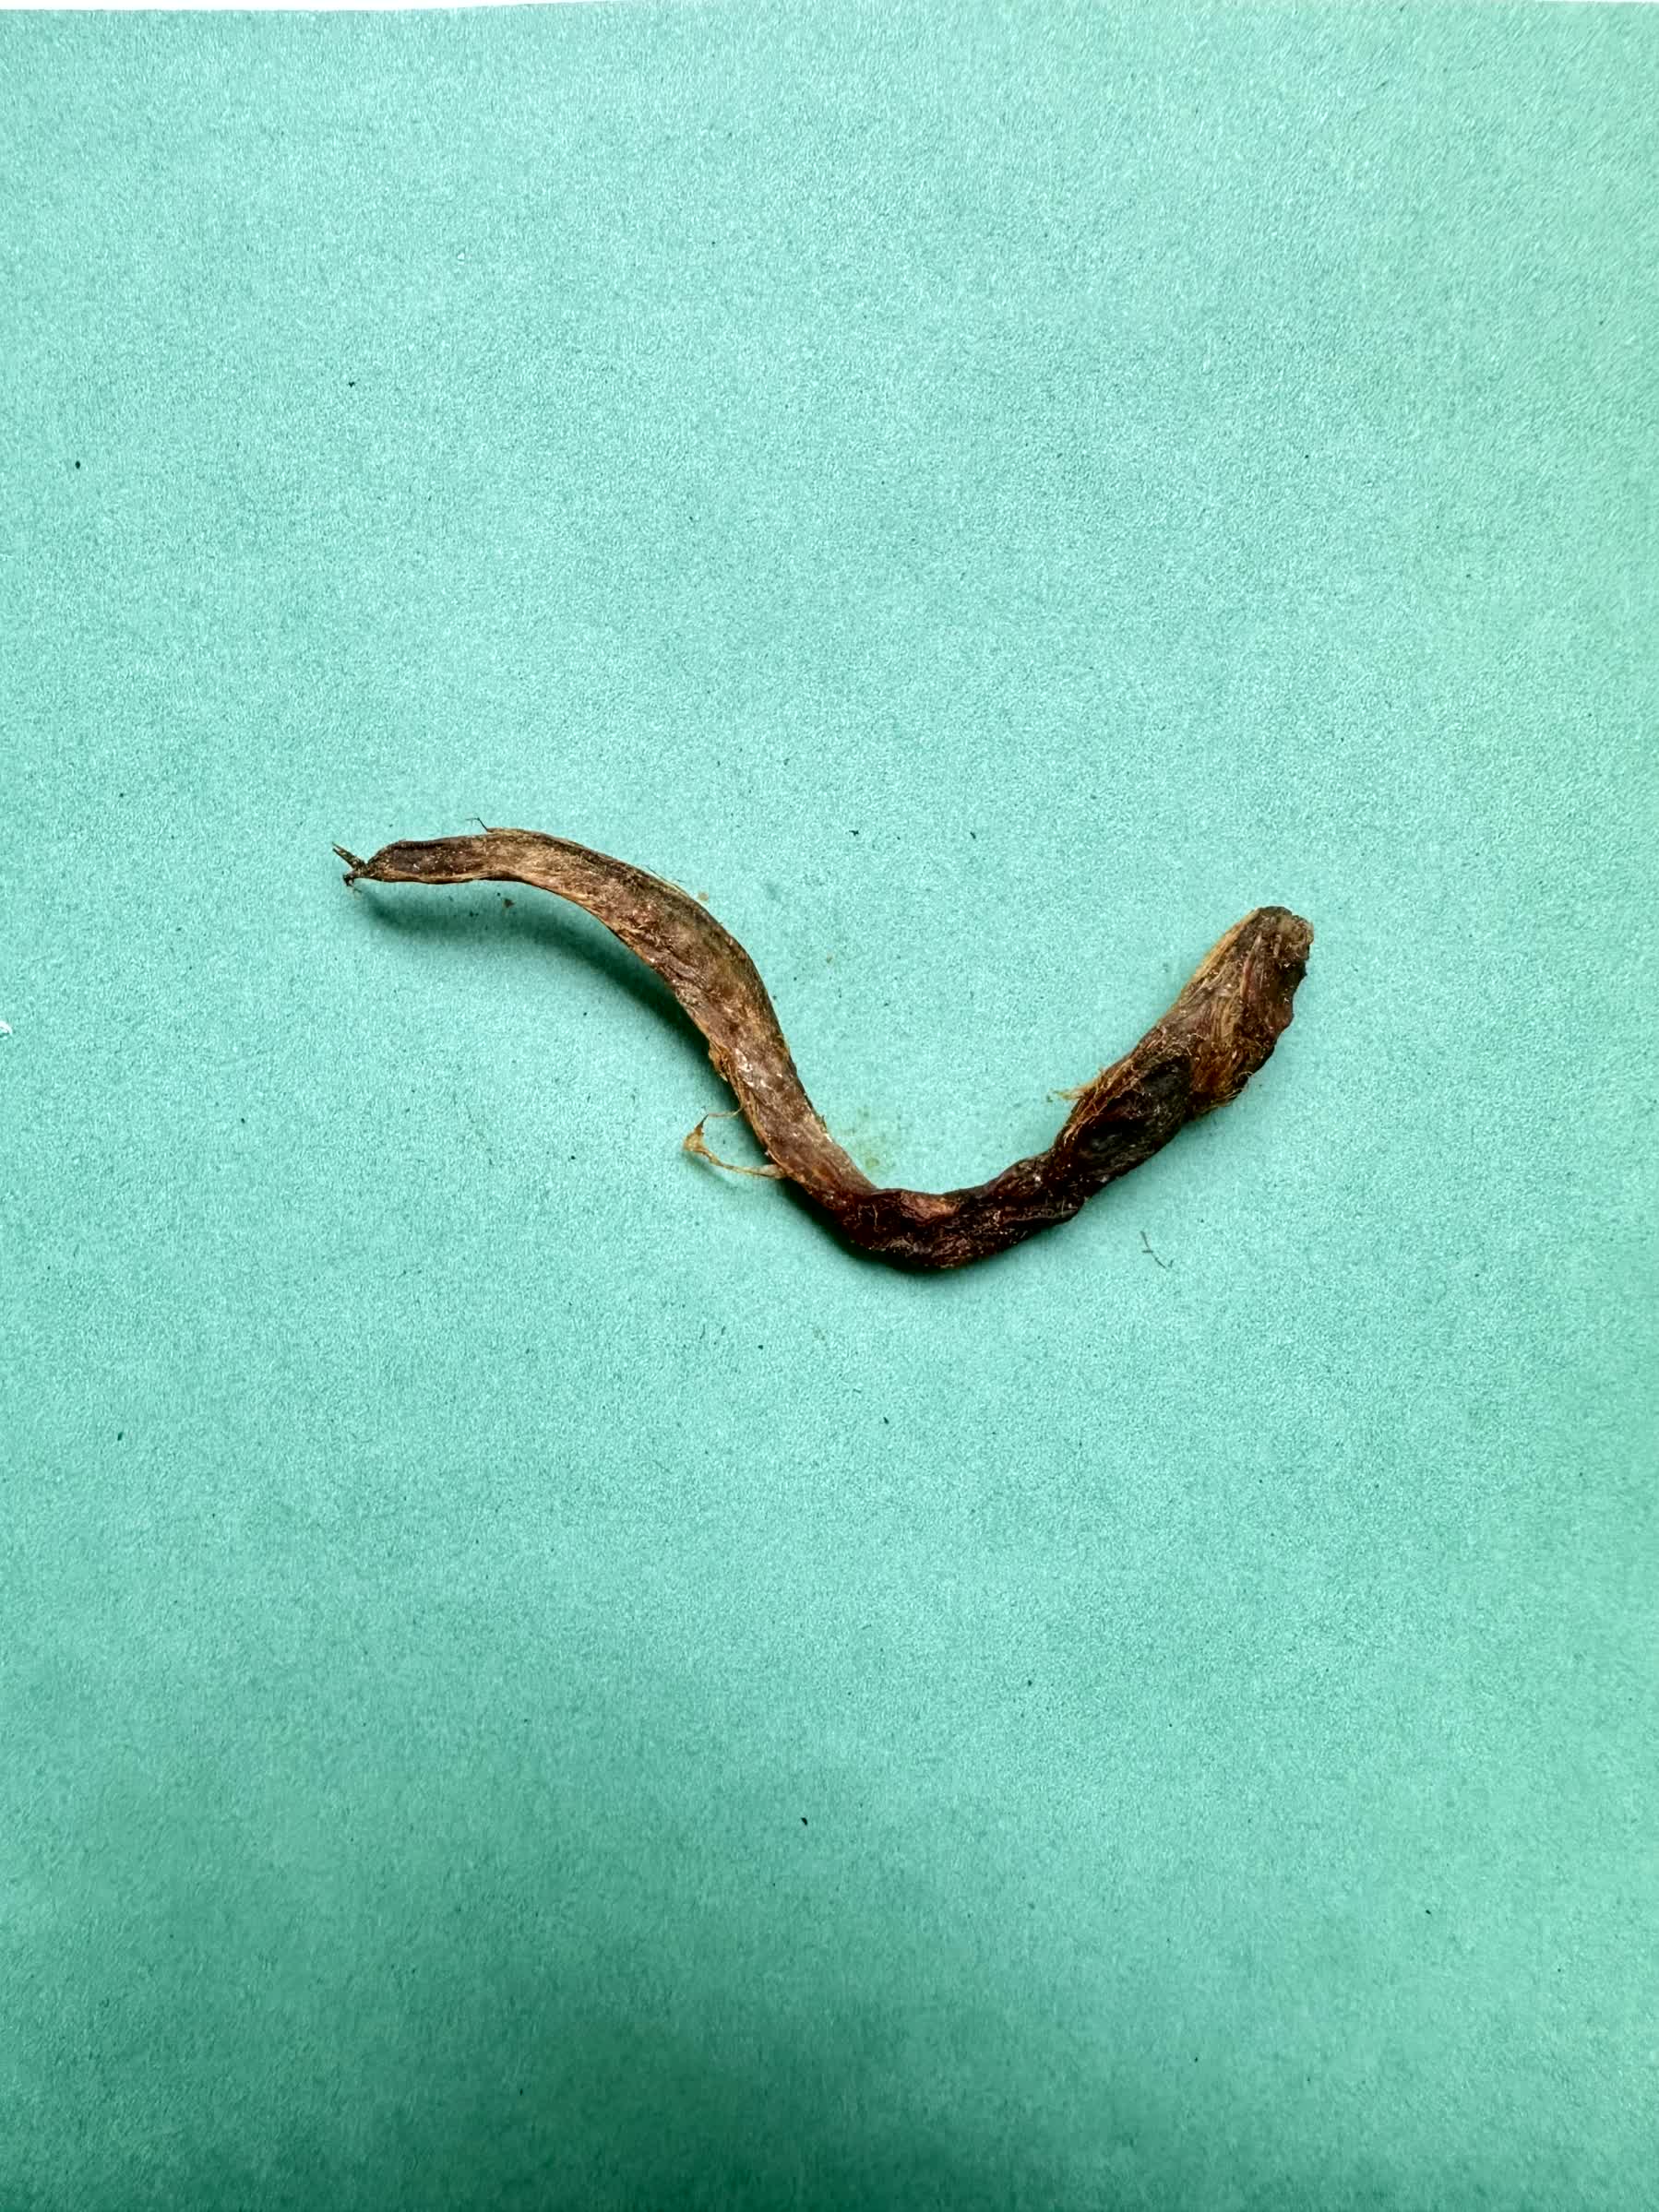
Species: Chewa